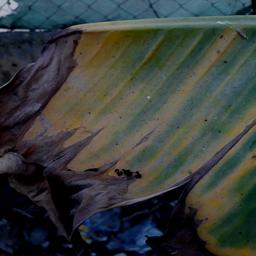
Label: POTASSIUM DEFICIENCY